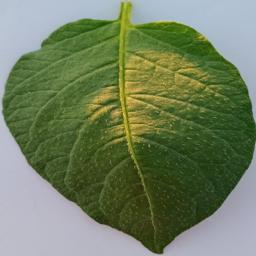
Etiqueta: Sana